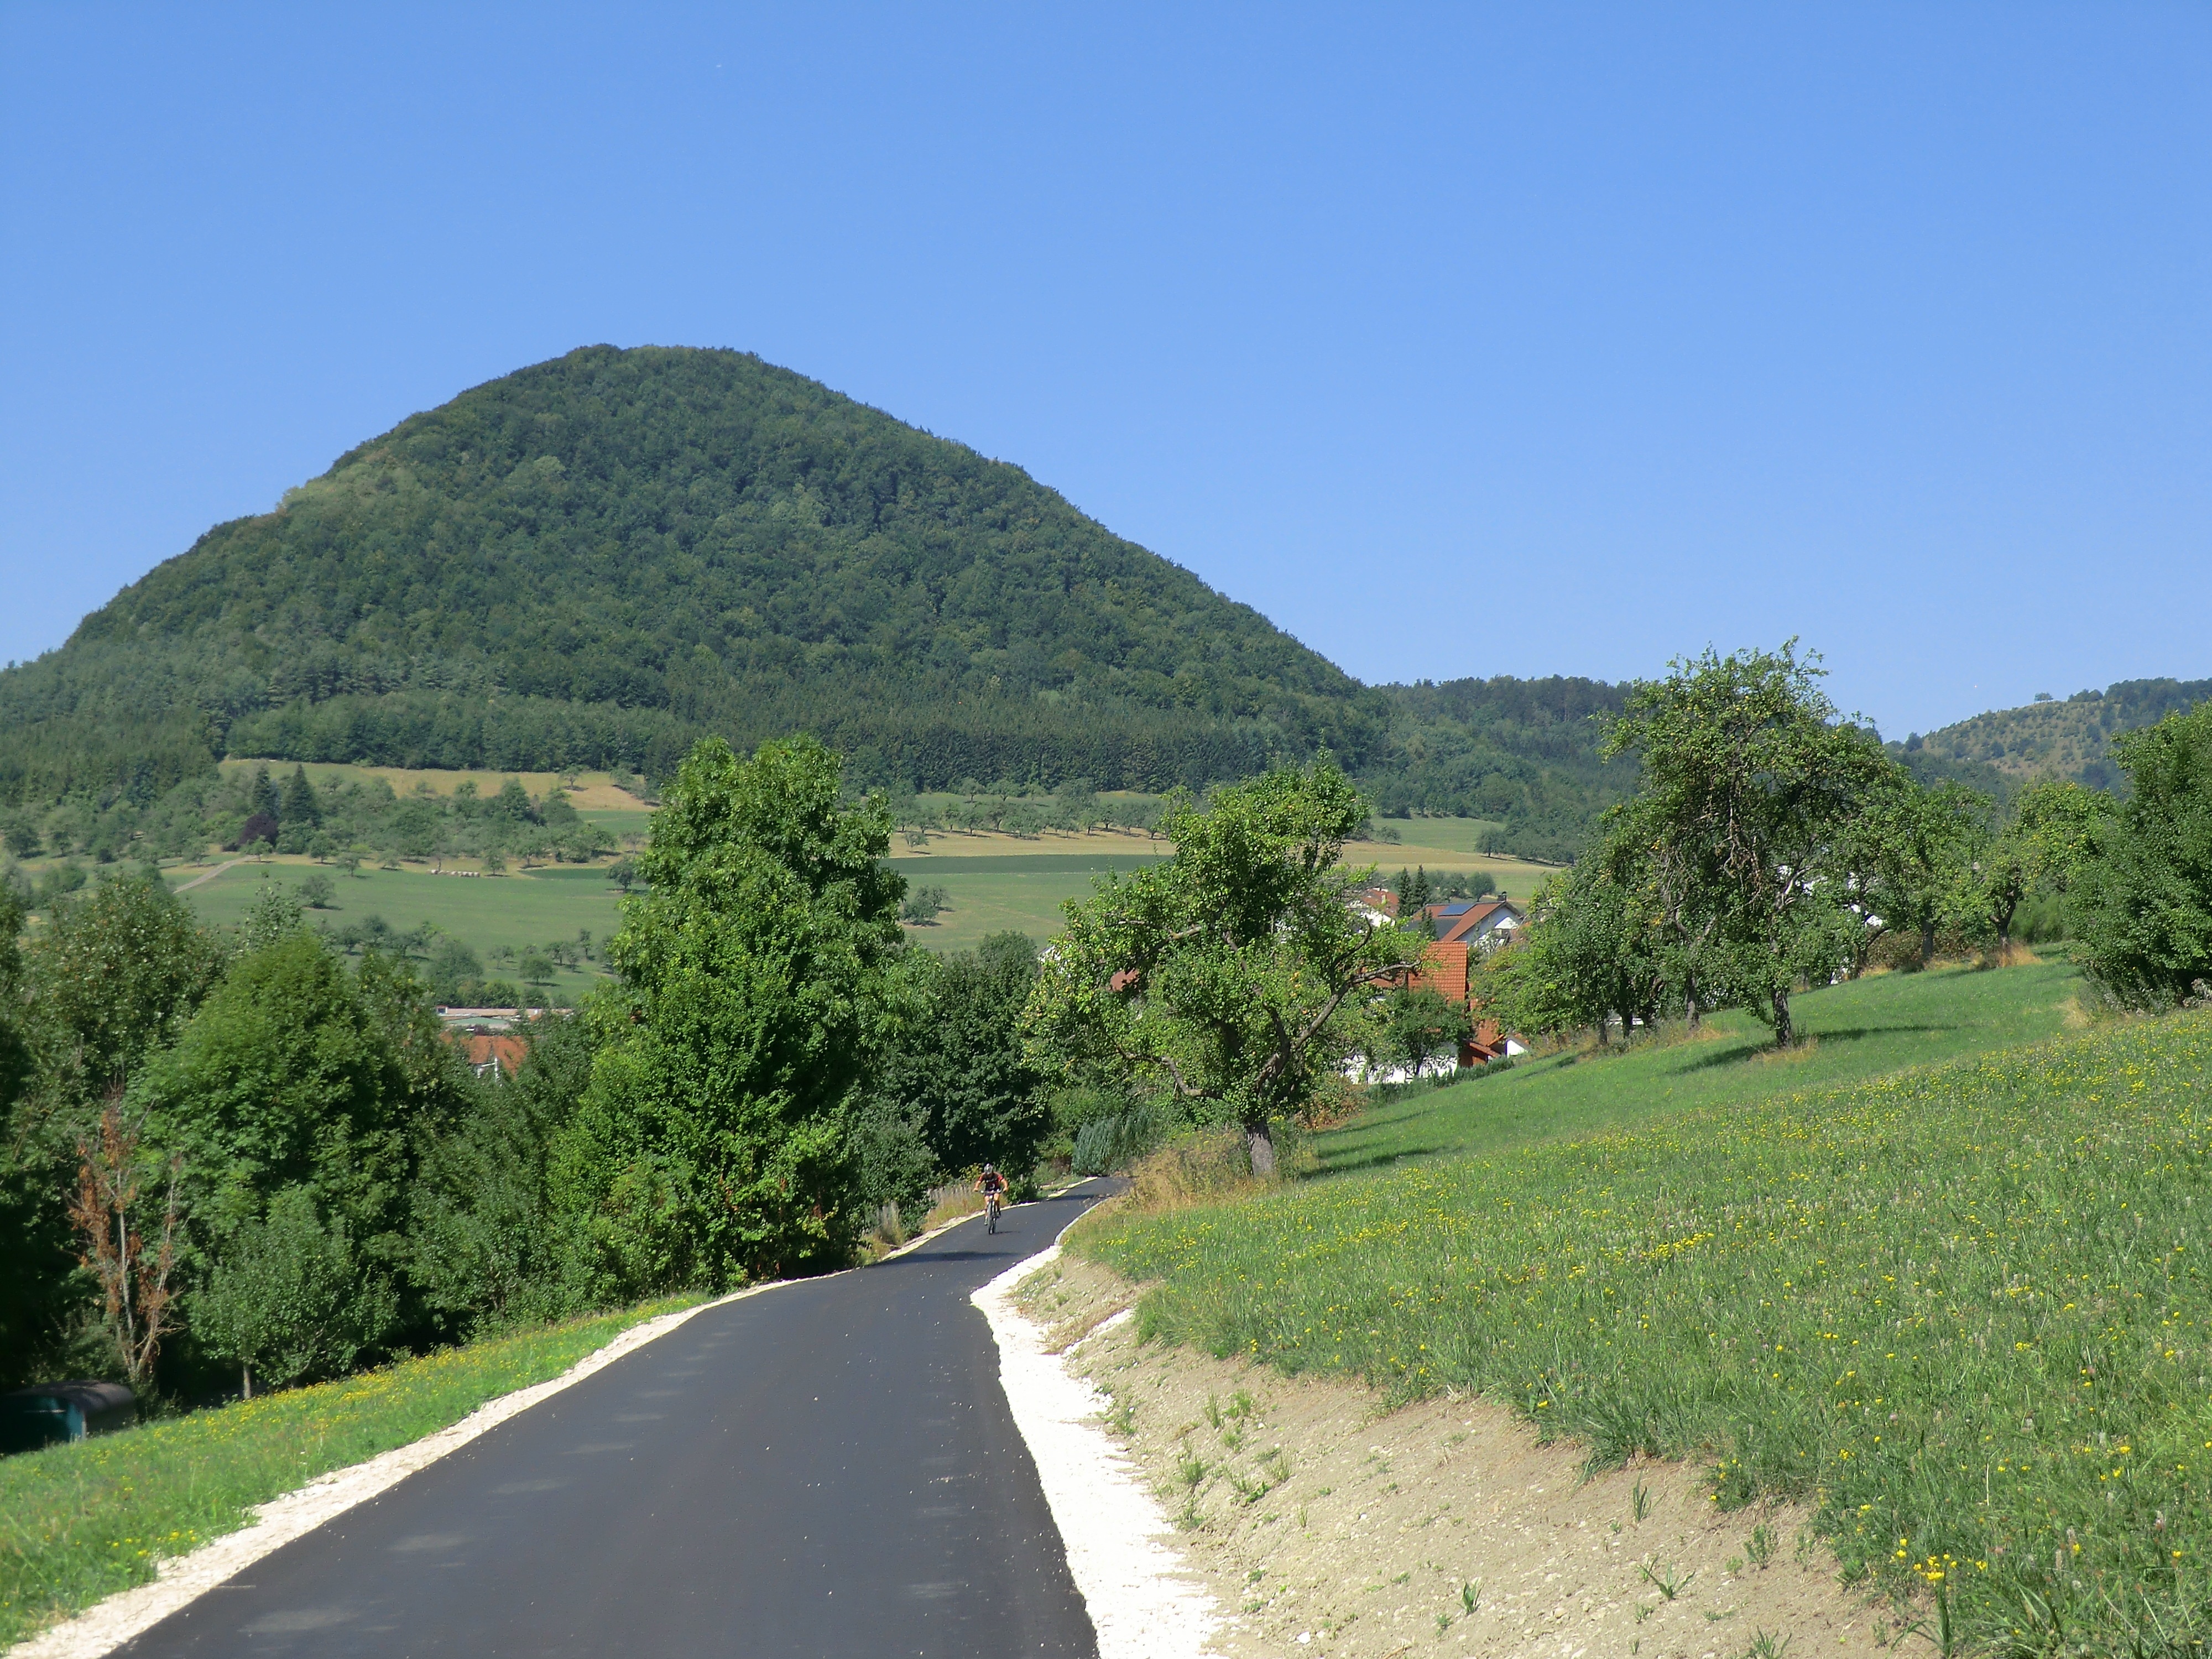
landscape, mountain, road, hill, highway, valley, summer, village, holiday, leisure, road trip, infrastructure, plateau, estate, away, ecosystem, rural area, cycle path, bike ride, mountainous landforms, land lot, fils valley, weigoldsberg